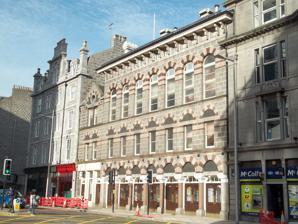
Building: Tivoli Theatre, Aberdeen
Country: Unknown
Year built: 1897
Theatre in Aberdeen, Scotland Tivoli Theatre Her Majesty's Theatre Address Guild Street Aberdeen United Kingdom Owner The Tivoli Theatre Company Ltd. Capacity 530 Current use Theatre, being restored Construction Opened 1872, 2013 Closed 1966 Rebuilt 1897, 1909, 1938 Architect James Matthews , Charles J. Phipps , Frank Matcham Listed Building – Category A Official name Tivoli Theatre Designated 12 January 1967 Reference no. LB20333 The Tivoli Theatre is a theatre in Aberdeen , Scotland , opened in 1872 as Her Majesty's Theatre and was built by the Aberdeen Theatre and Opera House Company Ltd , under architects James Matthews of Aberdeen and Charles J. Phipps , a London -based architect brought in to consult. The auditorium was rebuilt in 1897 by theatre architect Frank Matcham , but then closed temporarily in 1906, following the opening of the larger His Majesty's Theatre . The smaller theatre was extensively reconstructed in 1909, again by Frank Matcham, and re-opened in July 1910 as the Tivoli. The Tivoli was refurbished again in 1938. The Tivoil, Guild St, Aberdeen, Scotland The theatre became a bingo hall in 1966. In the mid 1980s plans were made to improve the bingo-oriented facilities and the building, but little was actually done. The building finally closed for bingo in 1998 and became disused. From 2000, The building had been in private hands, and attempts by the Tivoli Theatre Trust to purchase the building were unsuccessful, as of 2006 [update] . In April 2006, some cosmetic preservative work was observed at the building. On 10 July 2009, the owner of the Tivoli Theatre decided to sell the property to Mr Brian Hendry. On 16 July 2009 during a meeting with the Aberdeen Tivoli Theatre Trust, Mr Hendry outlined his intention to operate the Tivoli Theatre on a profit-making basis as a mid-scale venue with ancillary facilities, through the Tivoli Theatre Company Ltd. The building was restored. The reopening was funded by many businesses. The Tivoli was listed on the Buildings at Risk Register for Scotland . On 19 April 2012, it was announced that the Theatre had been made wind and watertight and that its frontage had been brought back to its former glory. The next phase of the restoration was set to bring the interior up to 21st century standards, including a 450-seat auditorium, a cafe and a gallery. The theatre reopened on 25 October 2013 with Inferno , an original play by Thomas Bywater which ran from 25–27 October 2013. On 7 December 2013 Attic theatre's production of Robin Hood and The Babes In The Wood became the first Pantomime at the theatre in 50 years and was followed by Sleeping Beauty in 2014 and Dick Whittington in 2015.  Attic return in 2016 with Aladdin. Joseph Purdy Productions became the first UK touring pantomime to visit the Tivoli in July 2018 with Rapunzel. All three levels of the theatre are now open. The theatre was closed during the COVID-19 pandemic and reopened in August 2021. A plaque on Regent Quay in Aberdeen commemorating the Theatre Royal in Marischal Street, which was the forerunner of the Tivoli Theatre. Predecessors A plaque erected by Aberdeen City Council at Theatre Lane states: "In 1795 the Theatre Royal, seating 600, was created in Marischal Street by Stephen Kemble , brother of the actor John Philip Kemble . Eminent performers included Charles Macready and Charles Keen. The theatre flourished until 1872 when it was replaced by Her Majesty's Opera House, later the Tivoli, in Guild Street." See also Calum Kennedy References